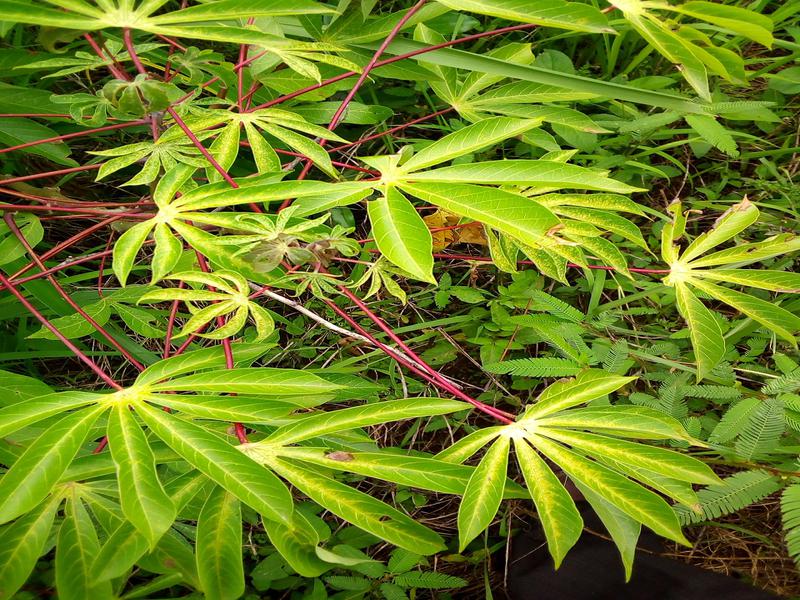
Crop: cassava
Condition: healthy